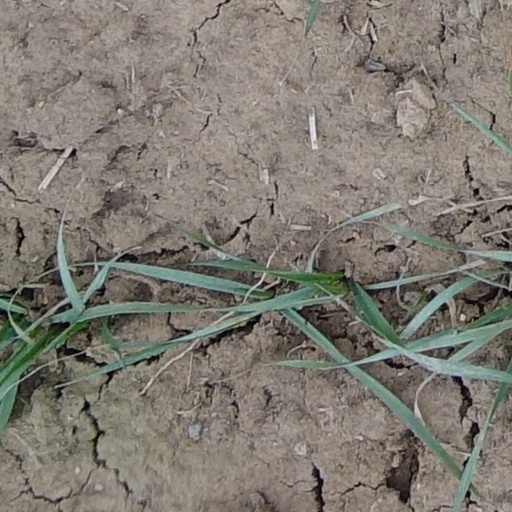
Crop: wheat